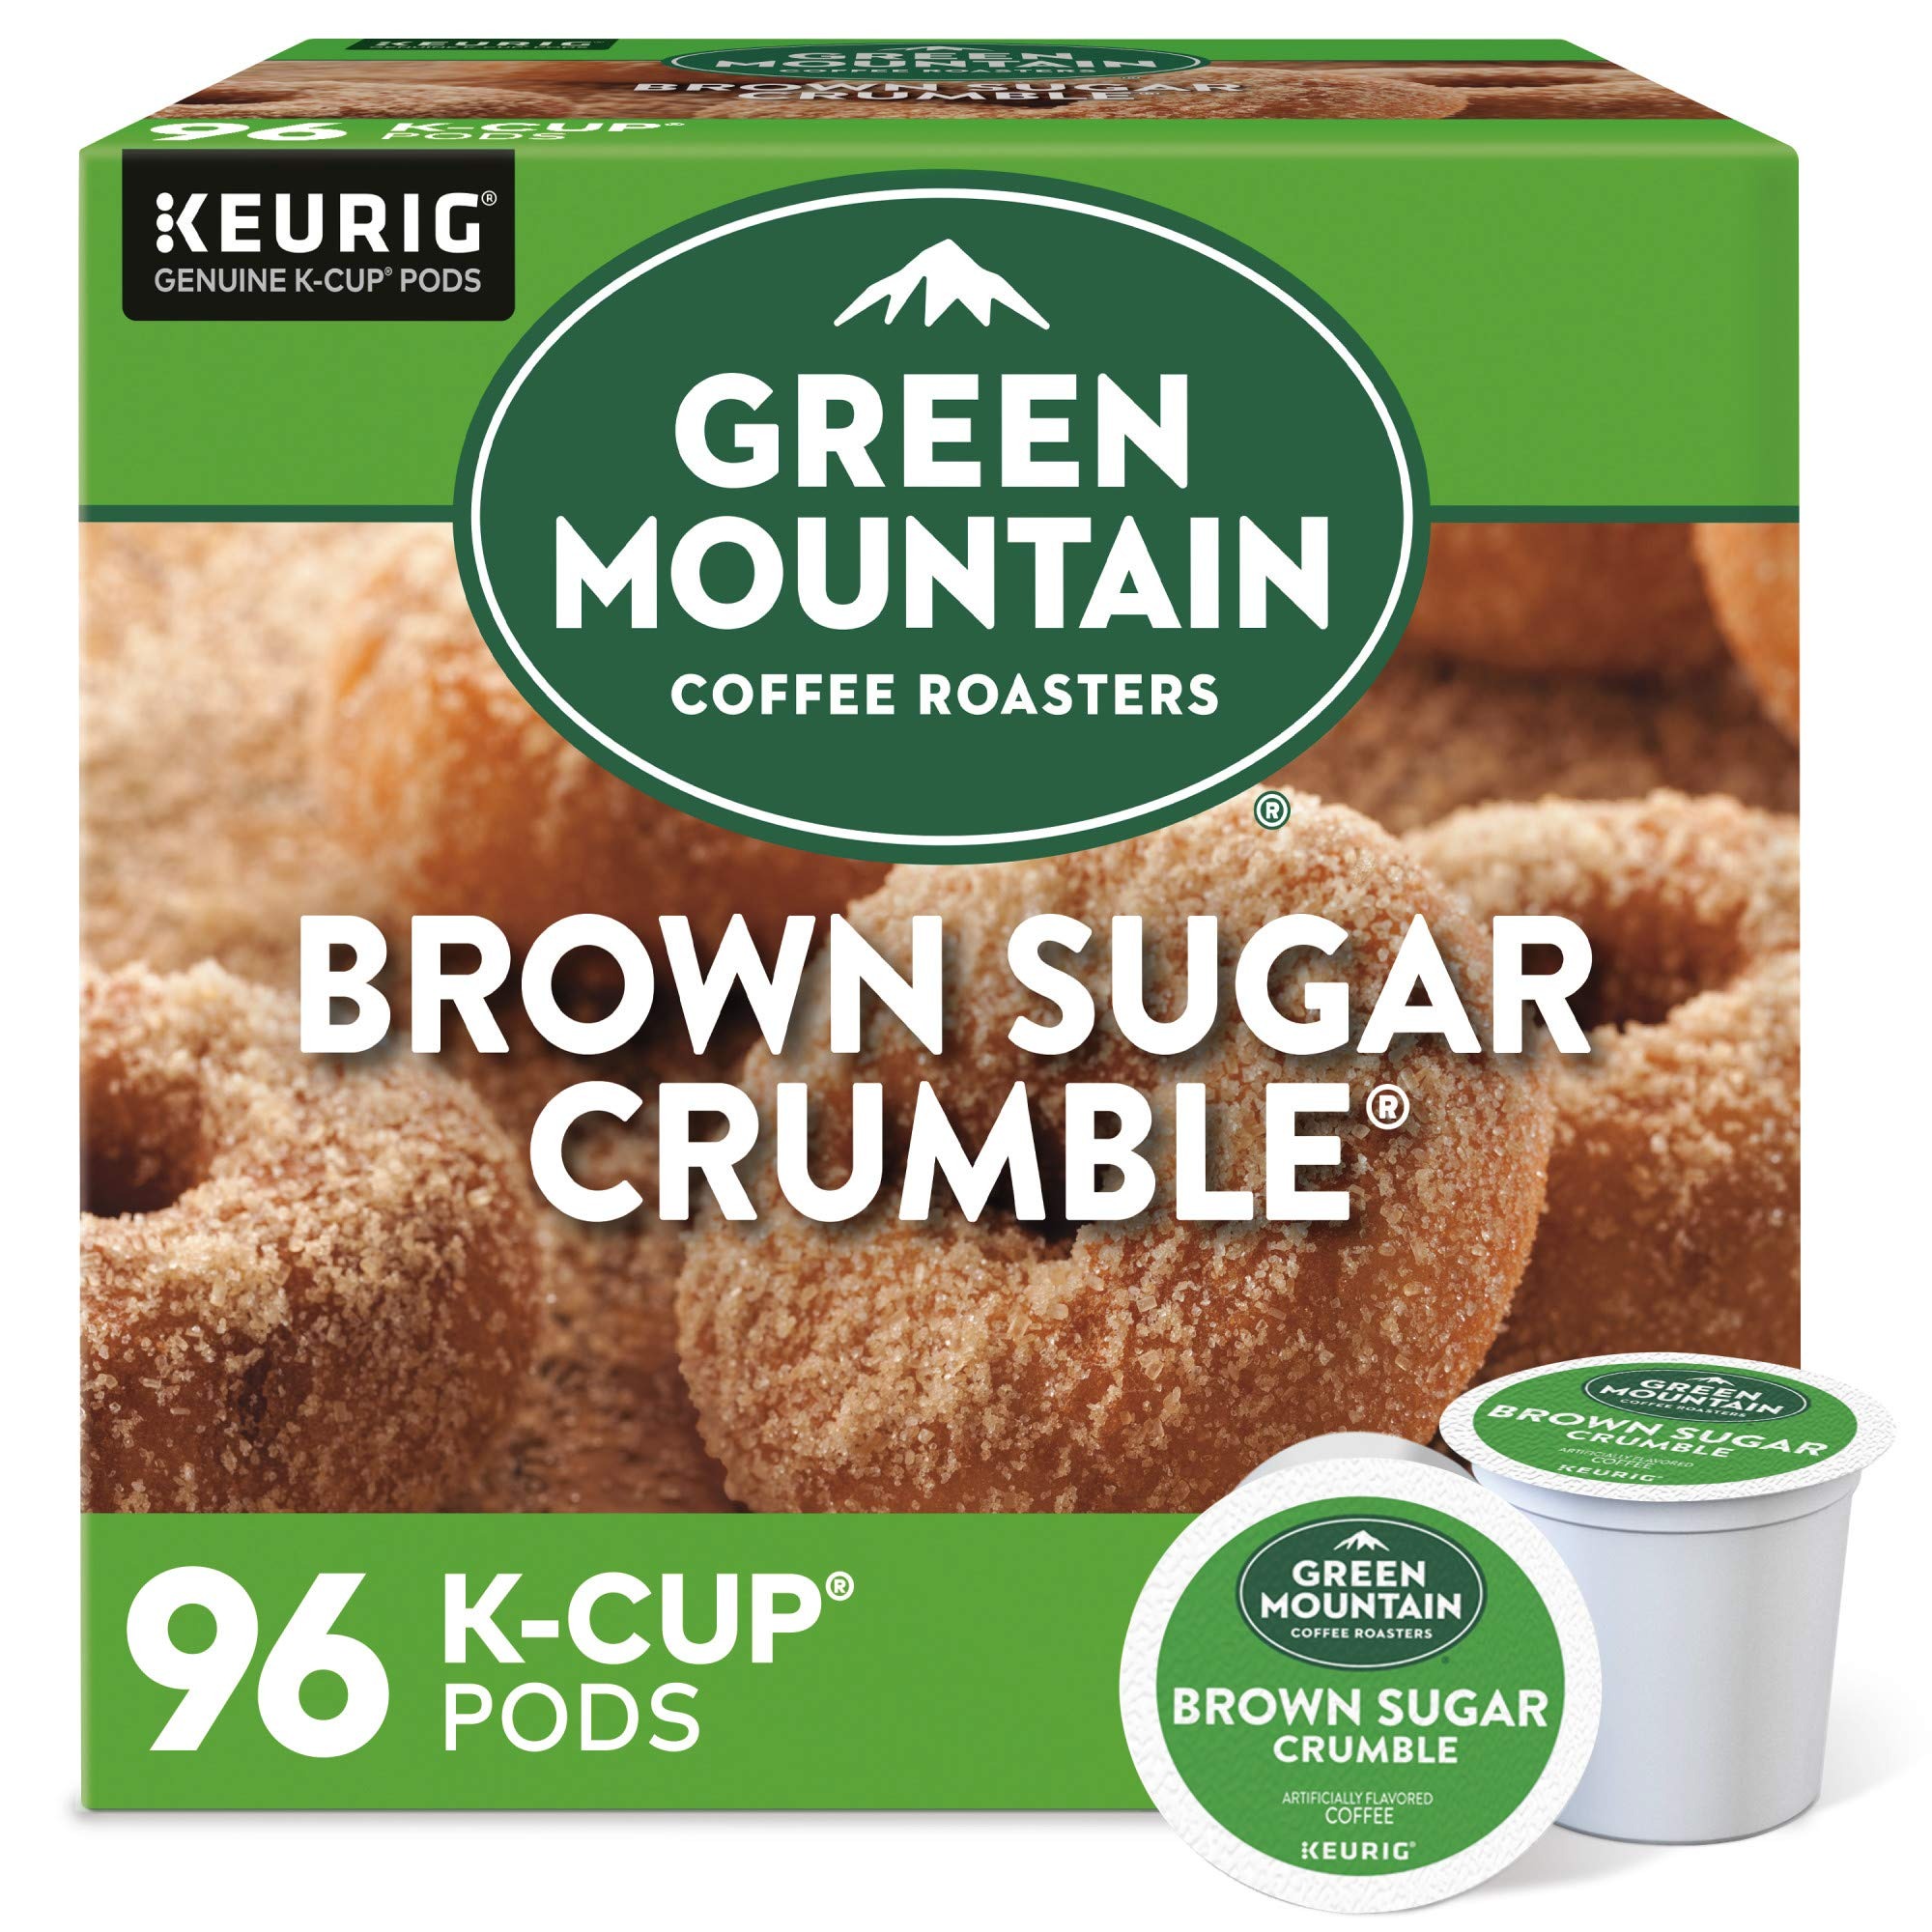
Item Name: Green Mountain Coffee Roasters Brown Sugar Crumble Coffee, Keurig Single Serve K-Cup Pods, 96 Count
Bullet Point 1: Taste: bursting with the rich goodness of a warm homemade Donut. A smooth light roast with the flavor of sweet, buttery brown sugar and a hint of cinnamon.
Bullet Point 2: Roast: light roast, caffeinated coffee and is certified Orthodox Union Kosher (U)
Bullet Point 3: Sustainability: committed to 100% responsibly sourced coffee by end of 2020
Bullet Point 4: Compatibility: contains genuine Keurig K-Cup pods, engineered for guaranteed quality and compatibility with all Keurig K-Cup Coffee Makers
Bullet Point 5: Be bold. Be alive. Grab a cup and get out there.
Value: 96.0
Unit: Count

Price: 12.13